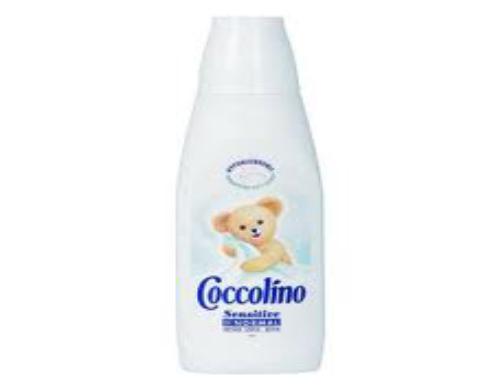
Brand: Coccolino
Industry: Necessities